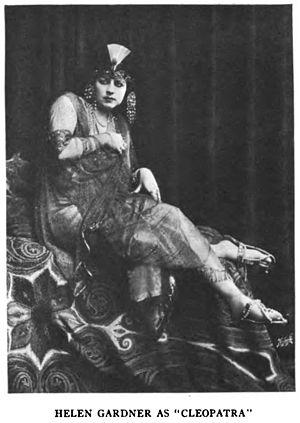
Cléopâtre est un film américain sorti en 1912.